Peugeot 504

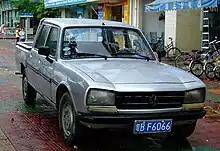
Peugeot 504 truck (China)

For several years, the 504 was Peugeot's only model offered in North America. Originally very similar to European specified models, the 504 had to be gradually modified to meet the federal emissions and safety standards. The 2-litre petrol engine was offered alongside the 2.1 diesel, later replaced by the 2.3.